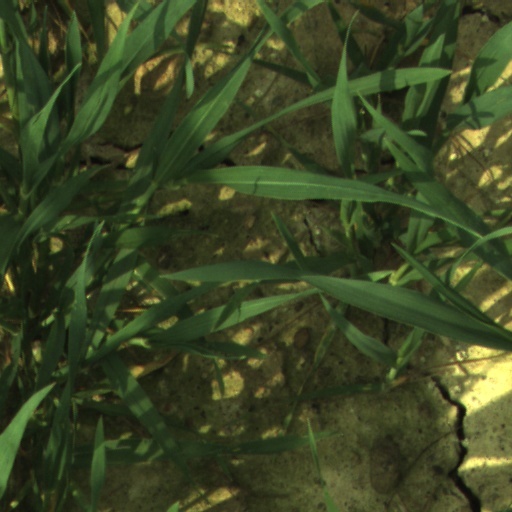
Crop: wheat